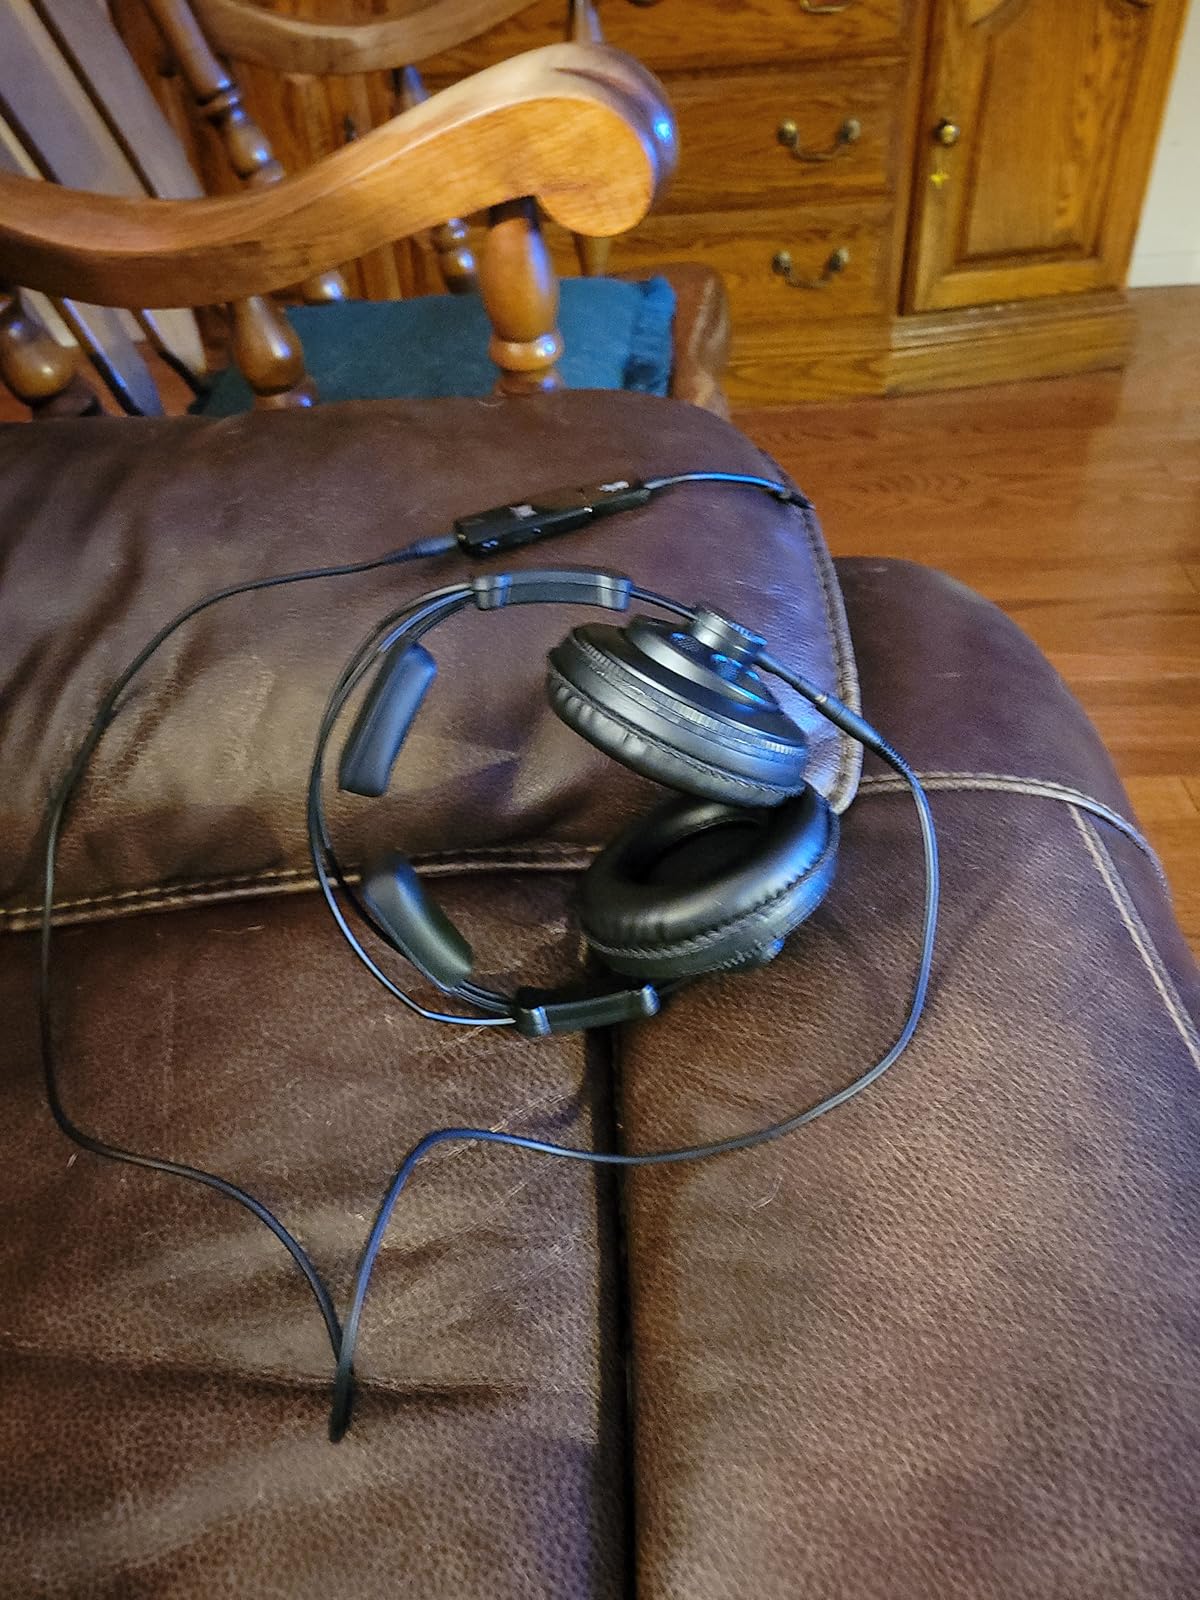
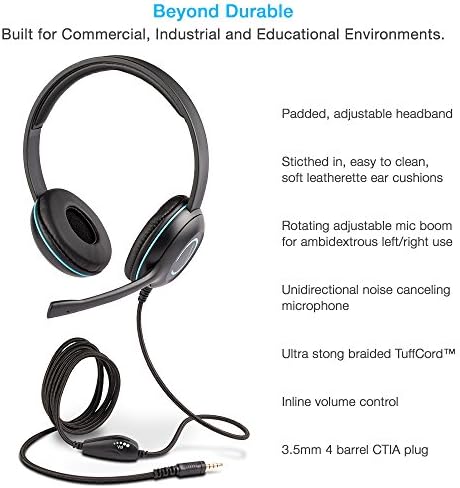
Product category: headphones
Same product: no